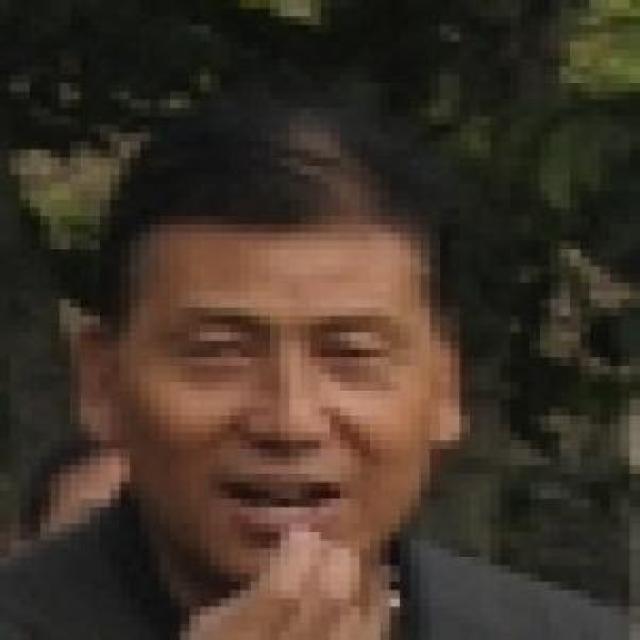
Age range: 45-64